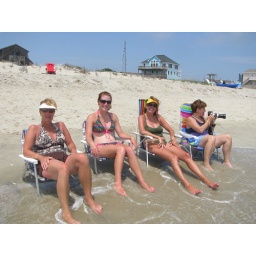
sitting in the ocean